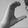
ASL letter: C